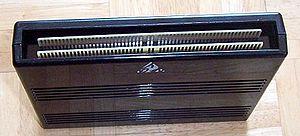
La Neo-Geo, appelée aussi NeoGeo Advanced Entertainment System, est une console de jeu vidéo sortie en 1990 à la location et en 1991 à la vente.